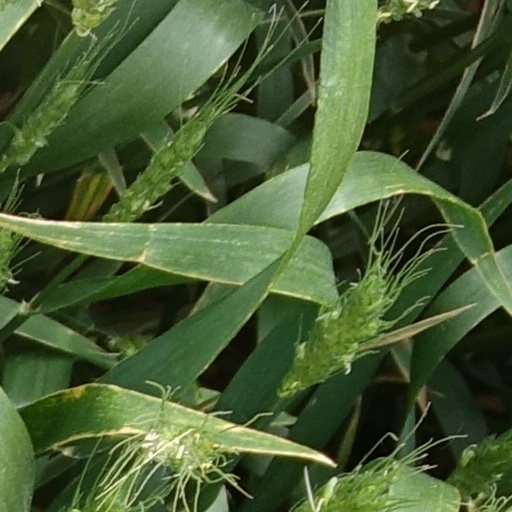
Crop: wheat